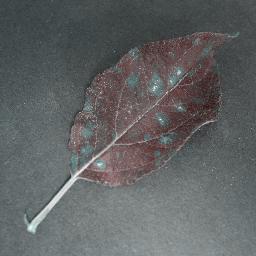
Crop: apple
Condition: cedar_rust